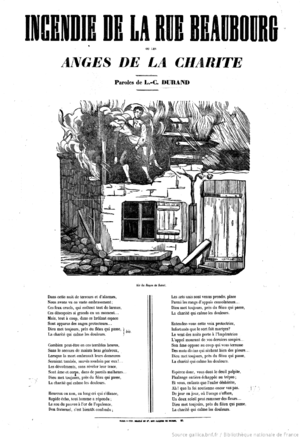
Chanson de Louis-Charles Durand (1804-1863) éditée en feuille volante illustrée.
Louis-Charles Durand est un éditeur de chansons de goguettes, poète, chansonnier et goguettier français.
La goguette est une ancienne pratique sociale festive en France et en Belgique consistant à se réunir en petit groupe amical plutôt masculin de moins de vingt personnes pour passer ensemble un bon moment et chanter. Puis cette pratique devient la base de sociétés festives et carnavalesques constituées.